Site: brandenburg
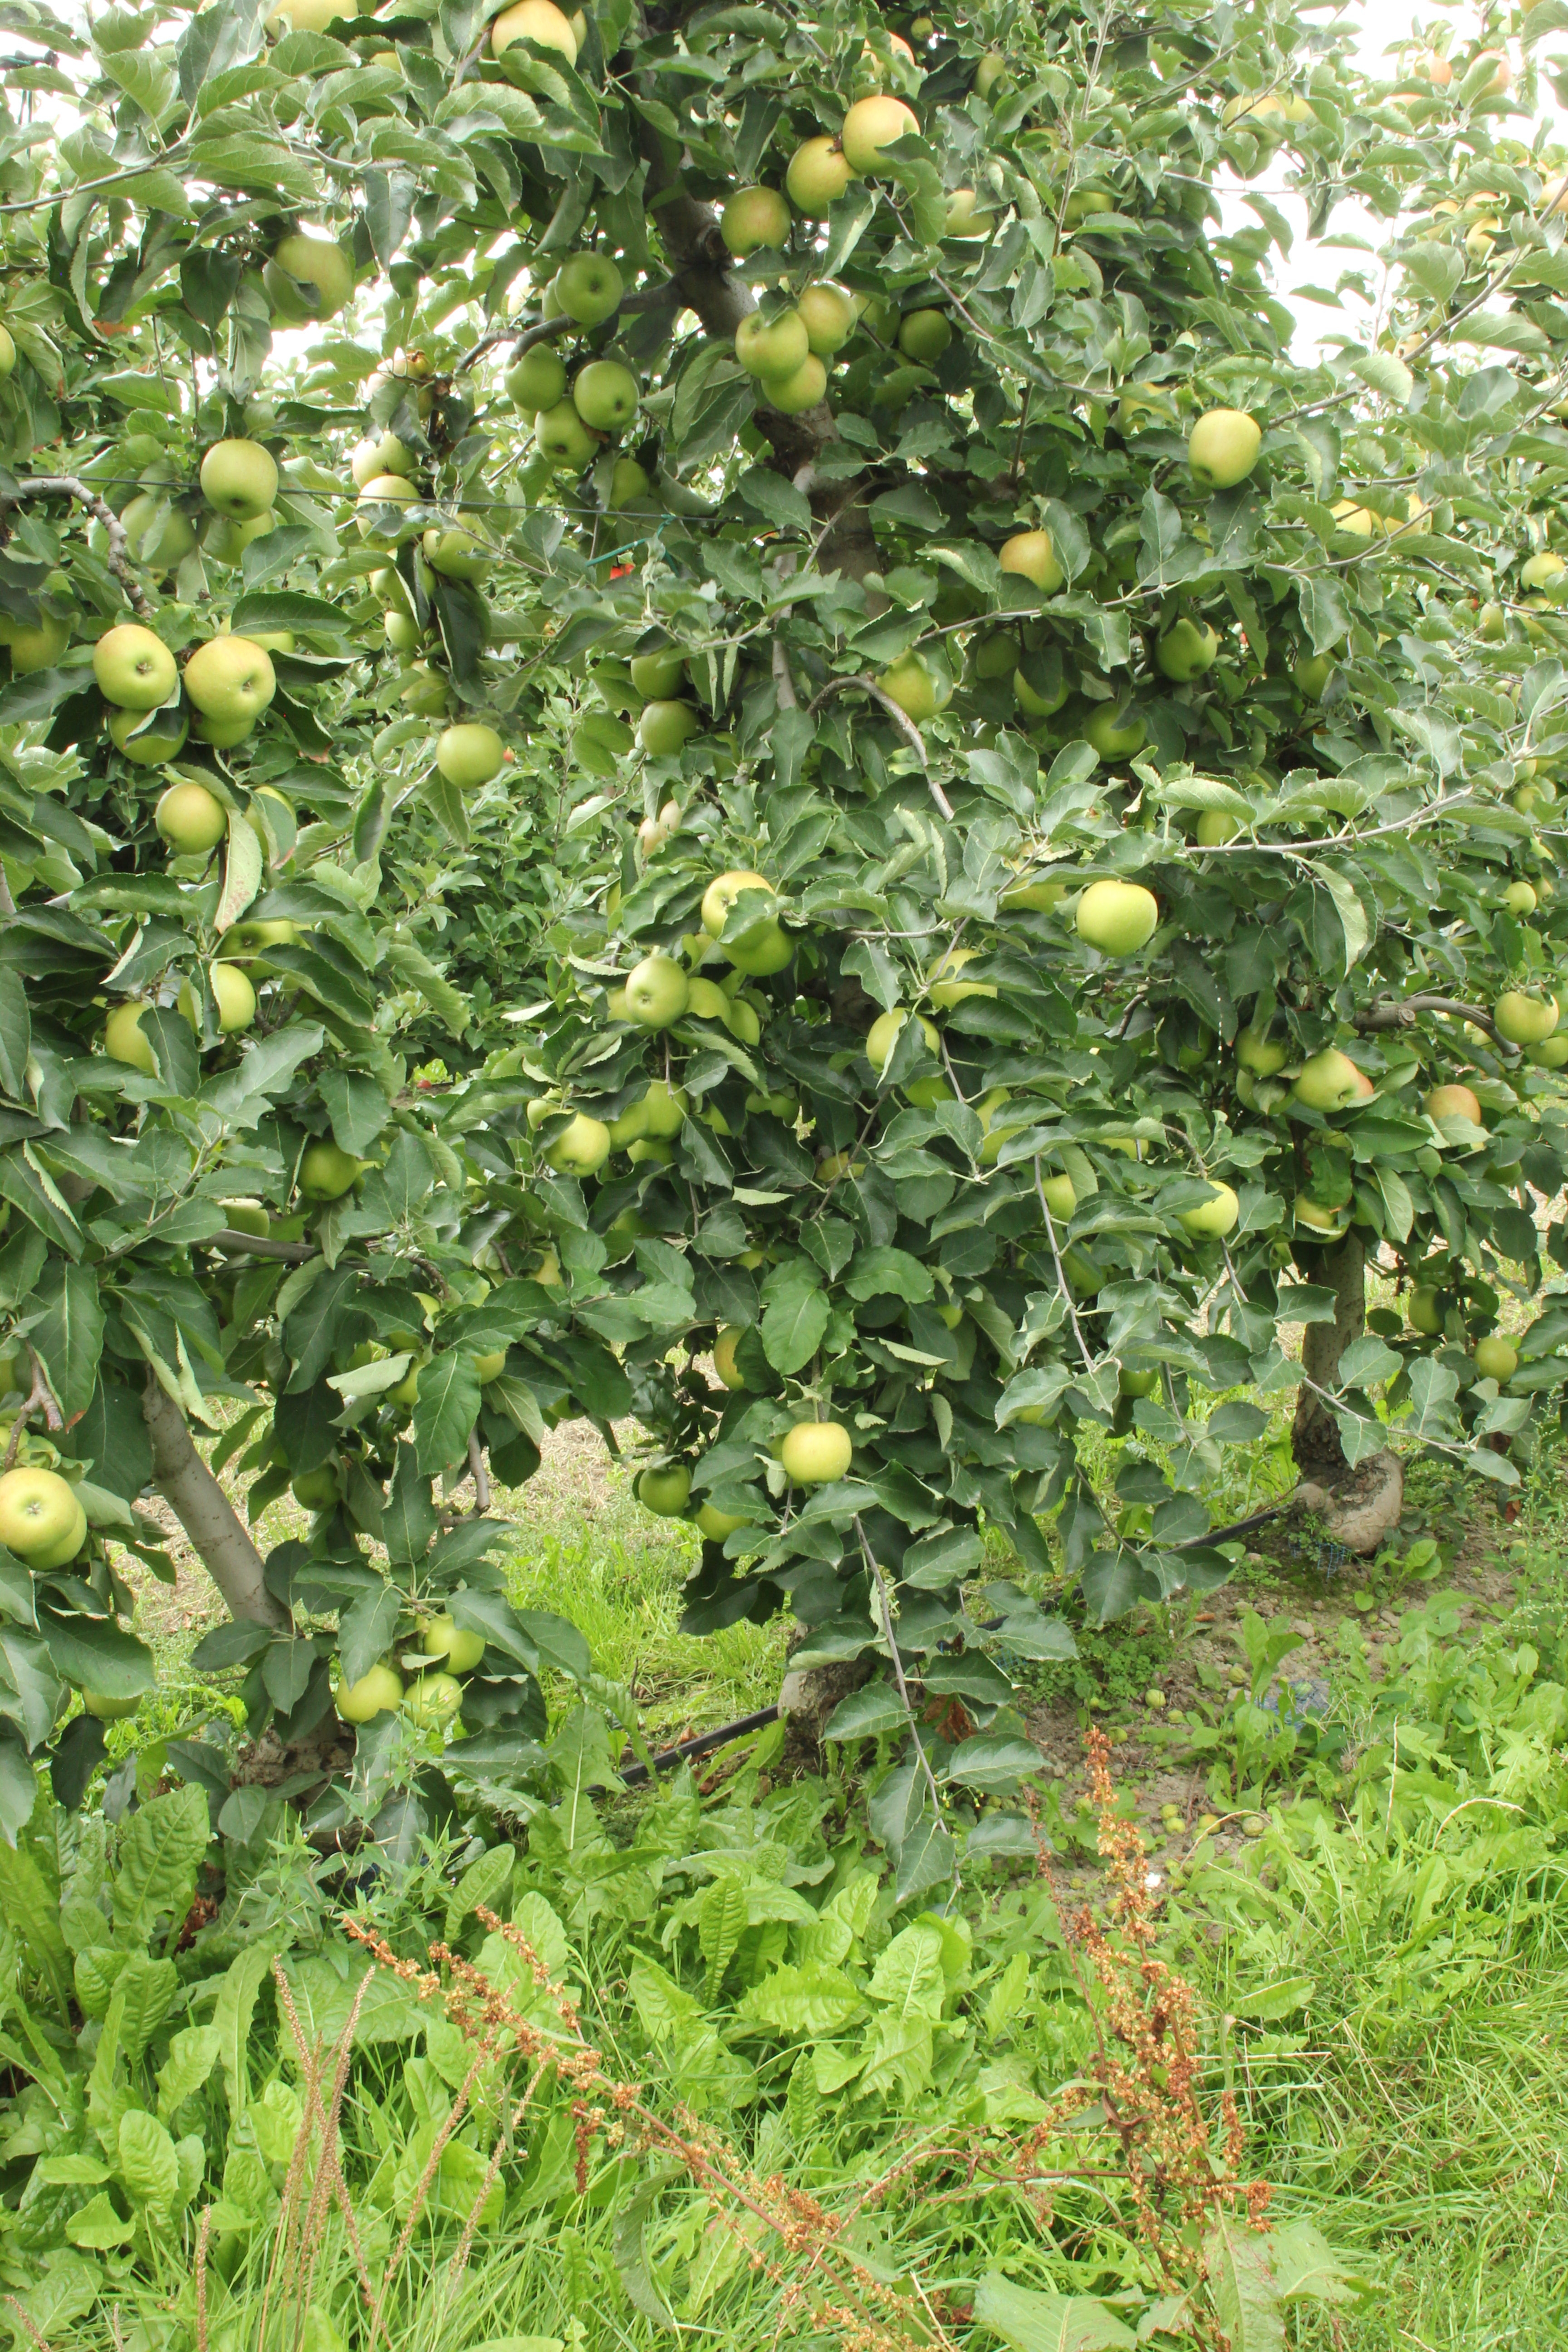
Growth stage (BBCH 87): Maturity of fruit and seed